Shell (computing)

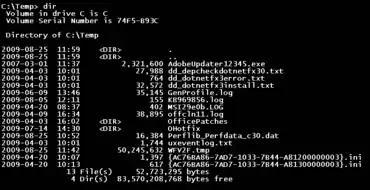
Command Prompt, a CLI shell in Windows

, process management (running and terminating applications), batch processing, and operating system monitoring and configuration.